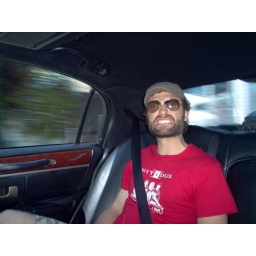
Adam puts his rock face on while cruising down Hollywood's Sunset Boulevard in the back of a limo.